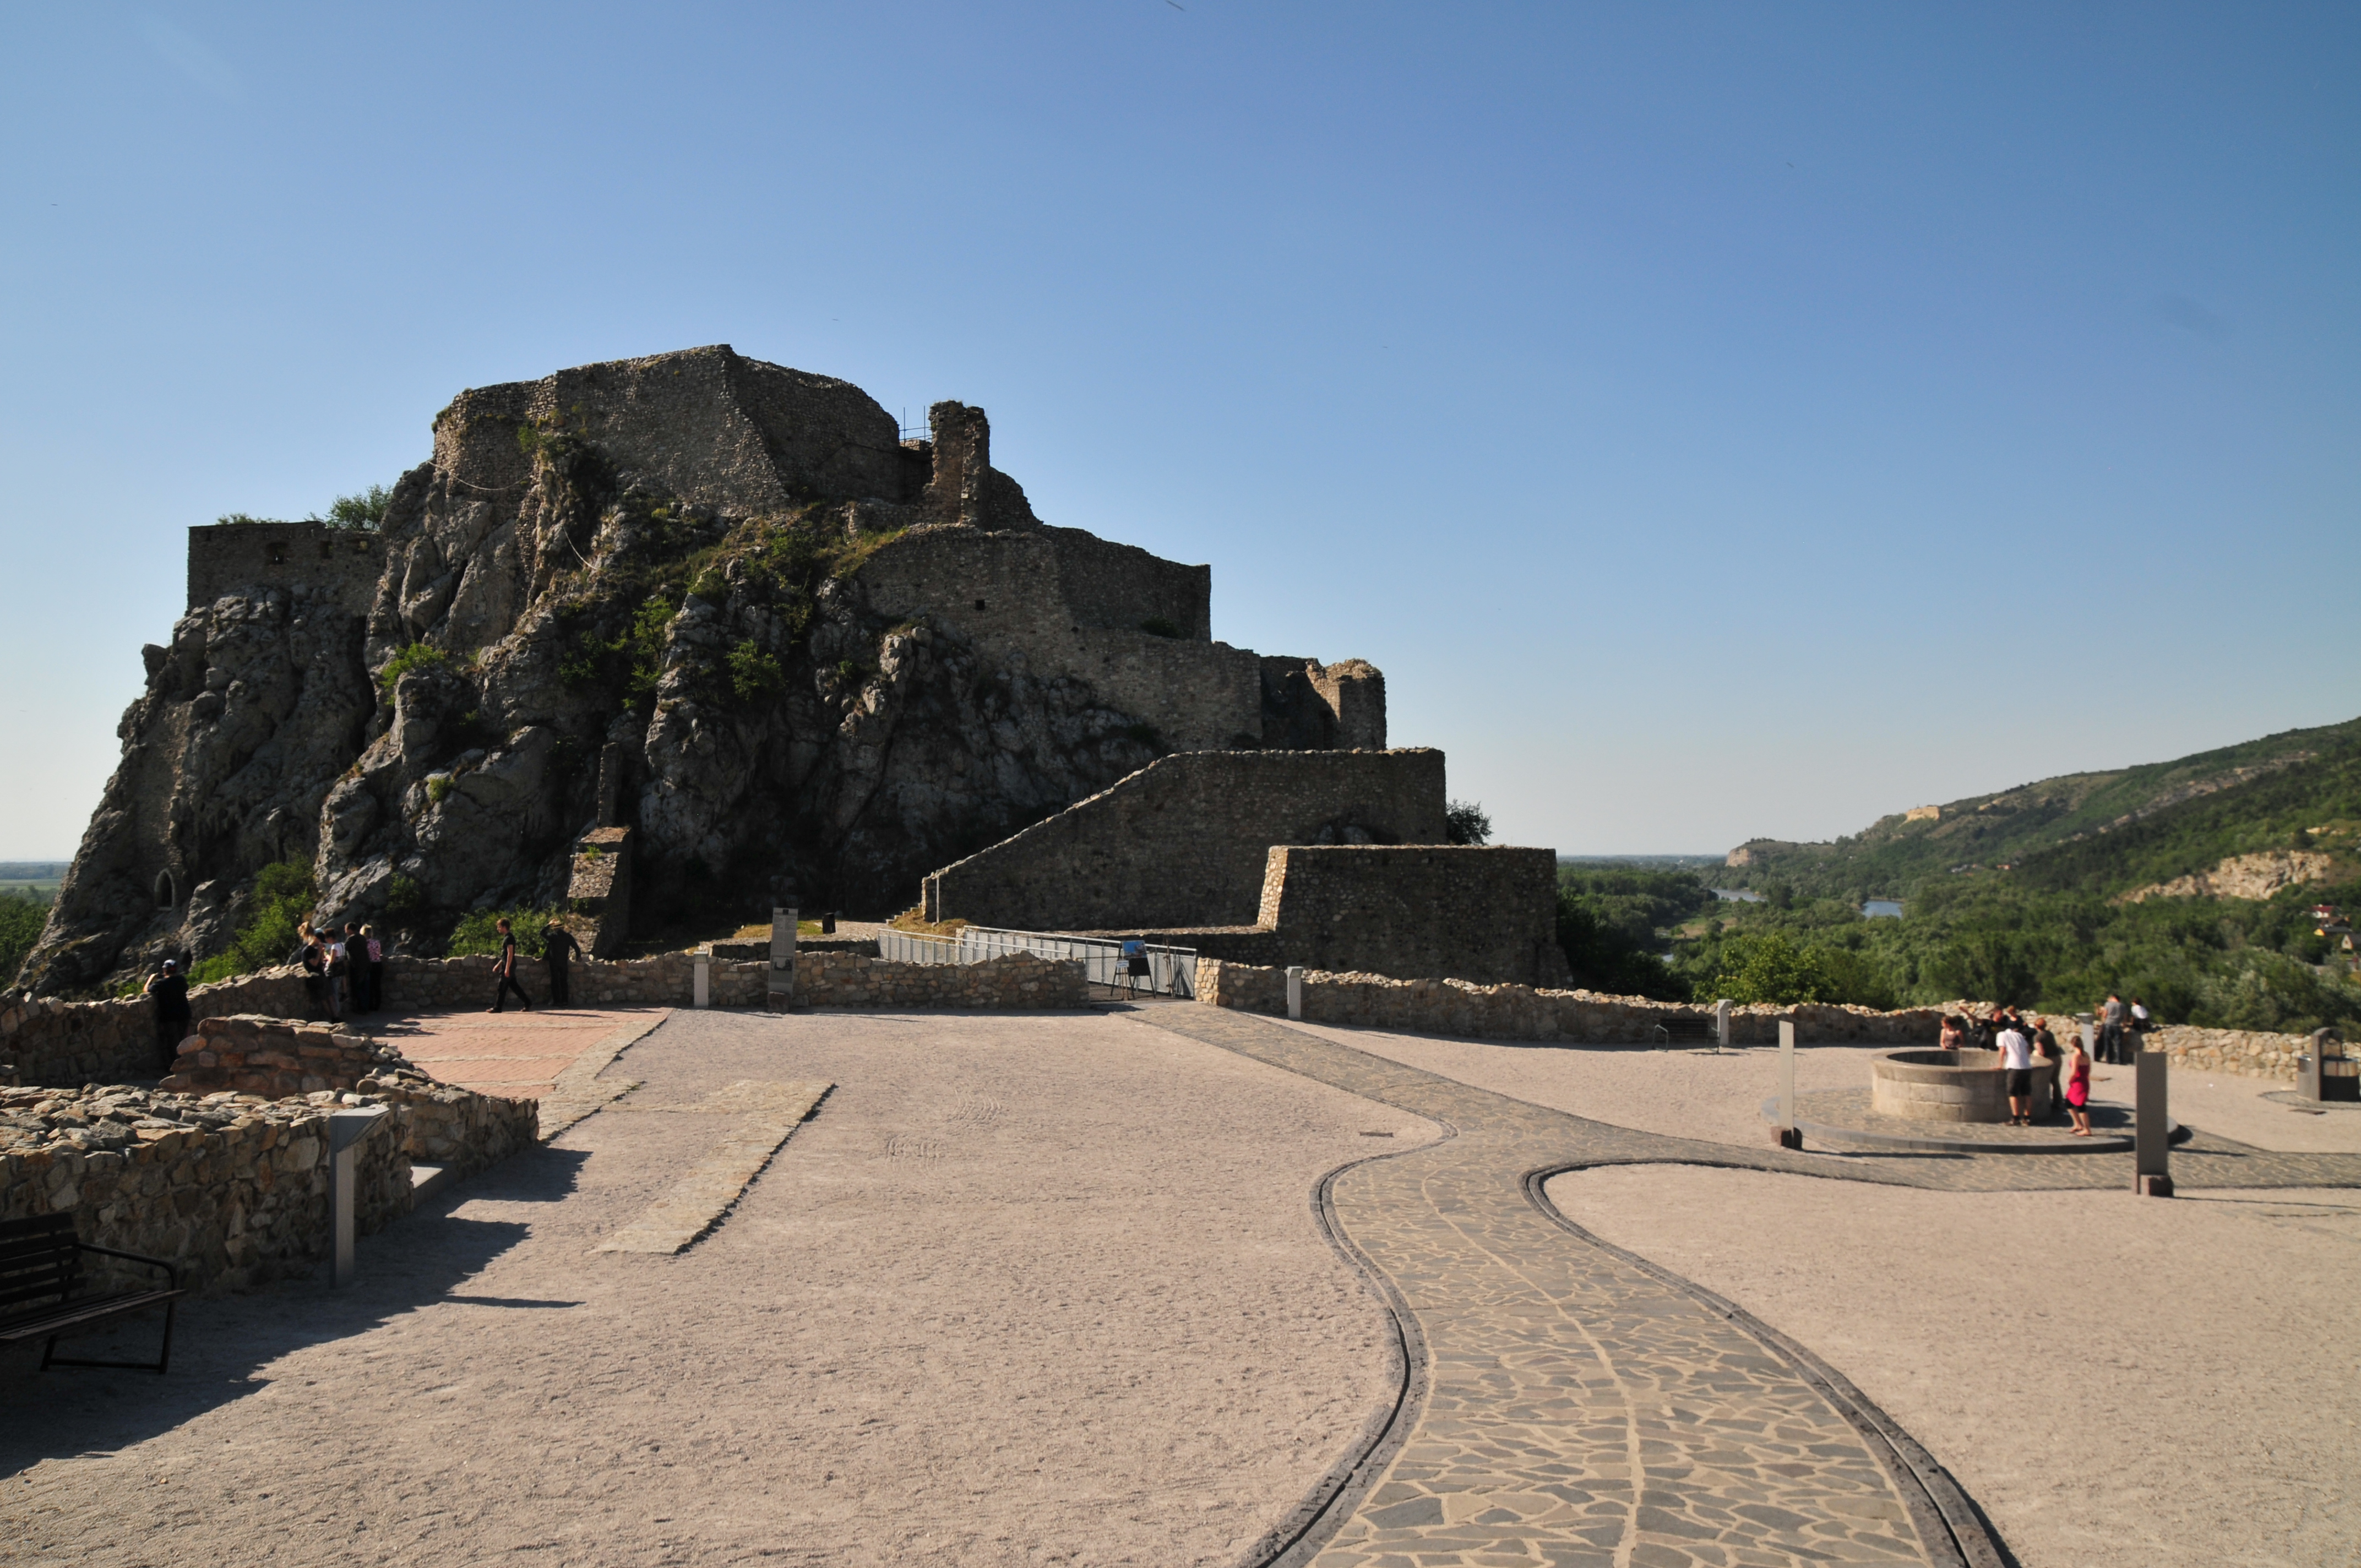
landscape, sea, coast, rock, hill, vacation, travel, village, nikon, fortification, terrain, ruins, cape, d300, bratislava, ancient history